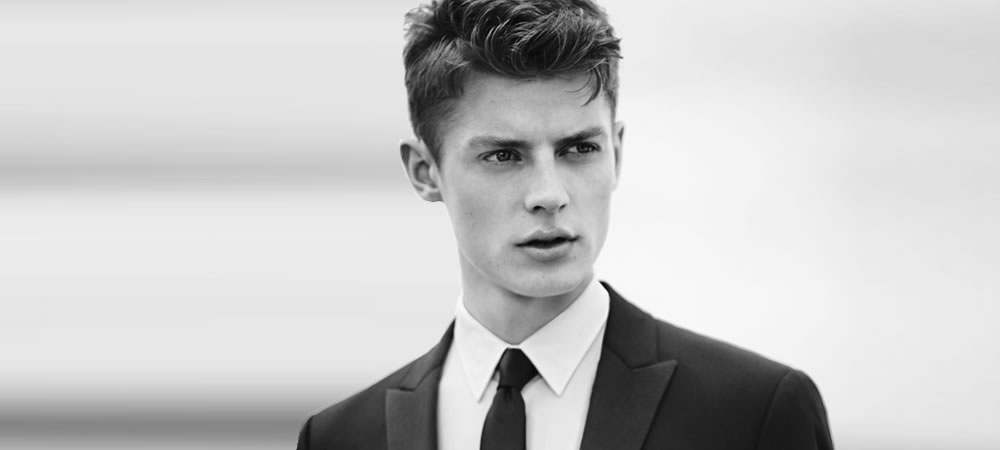
Gender: men